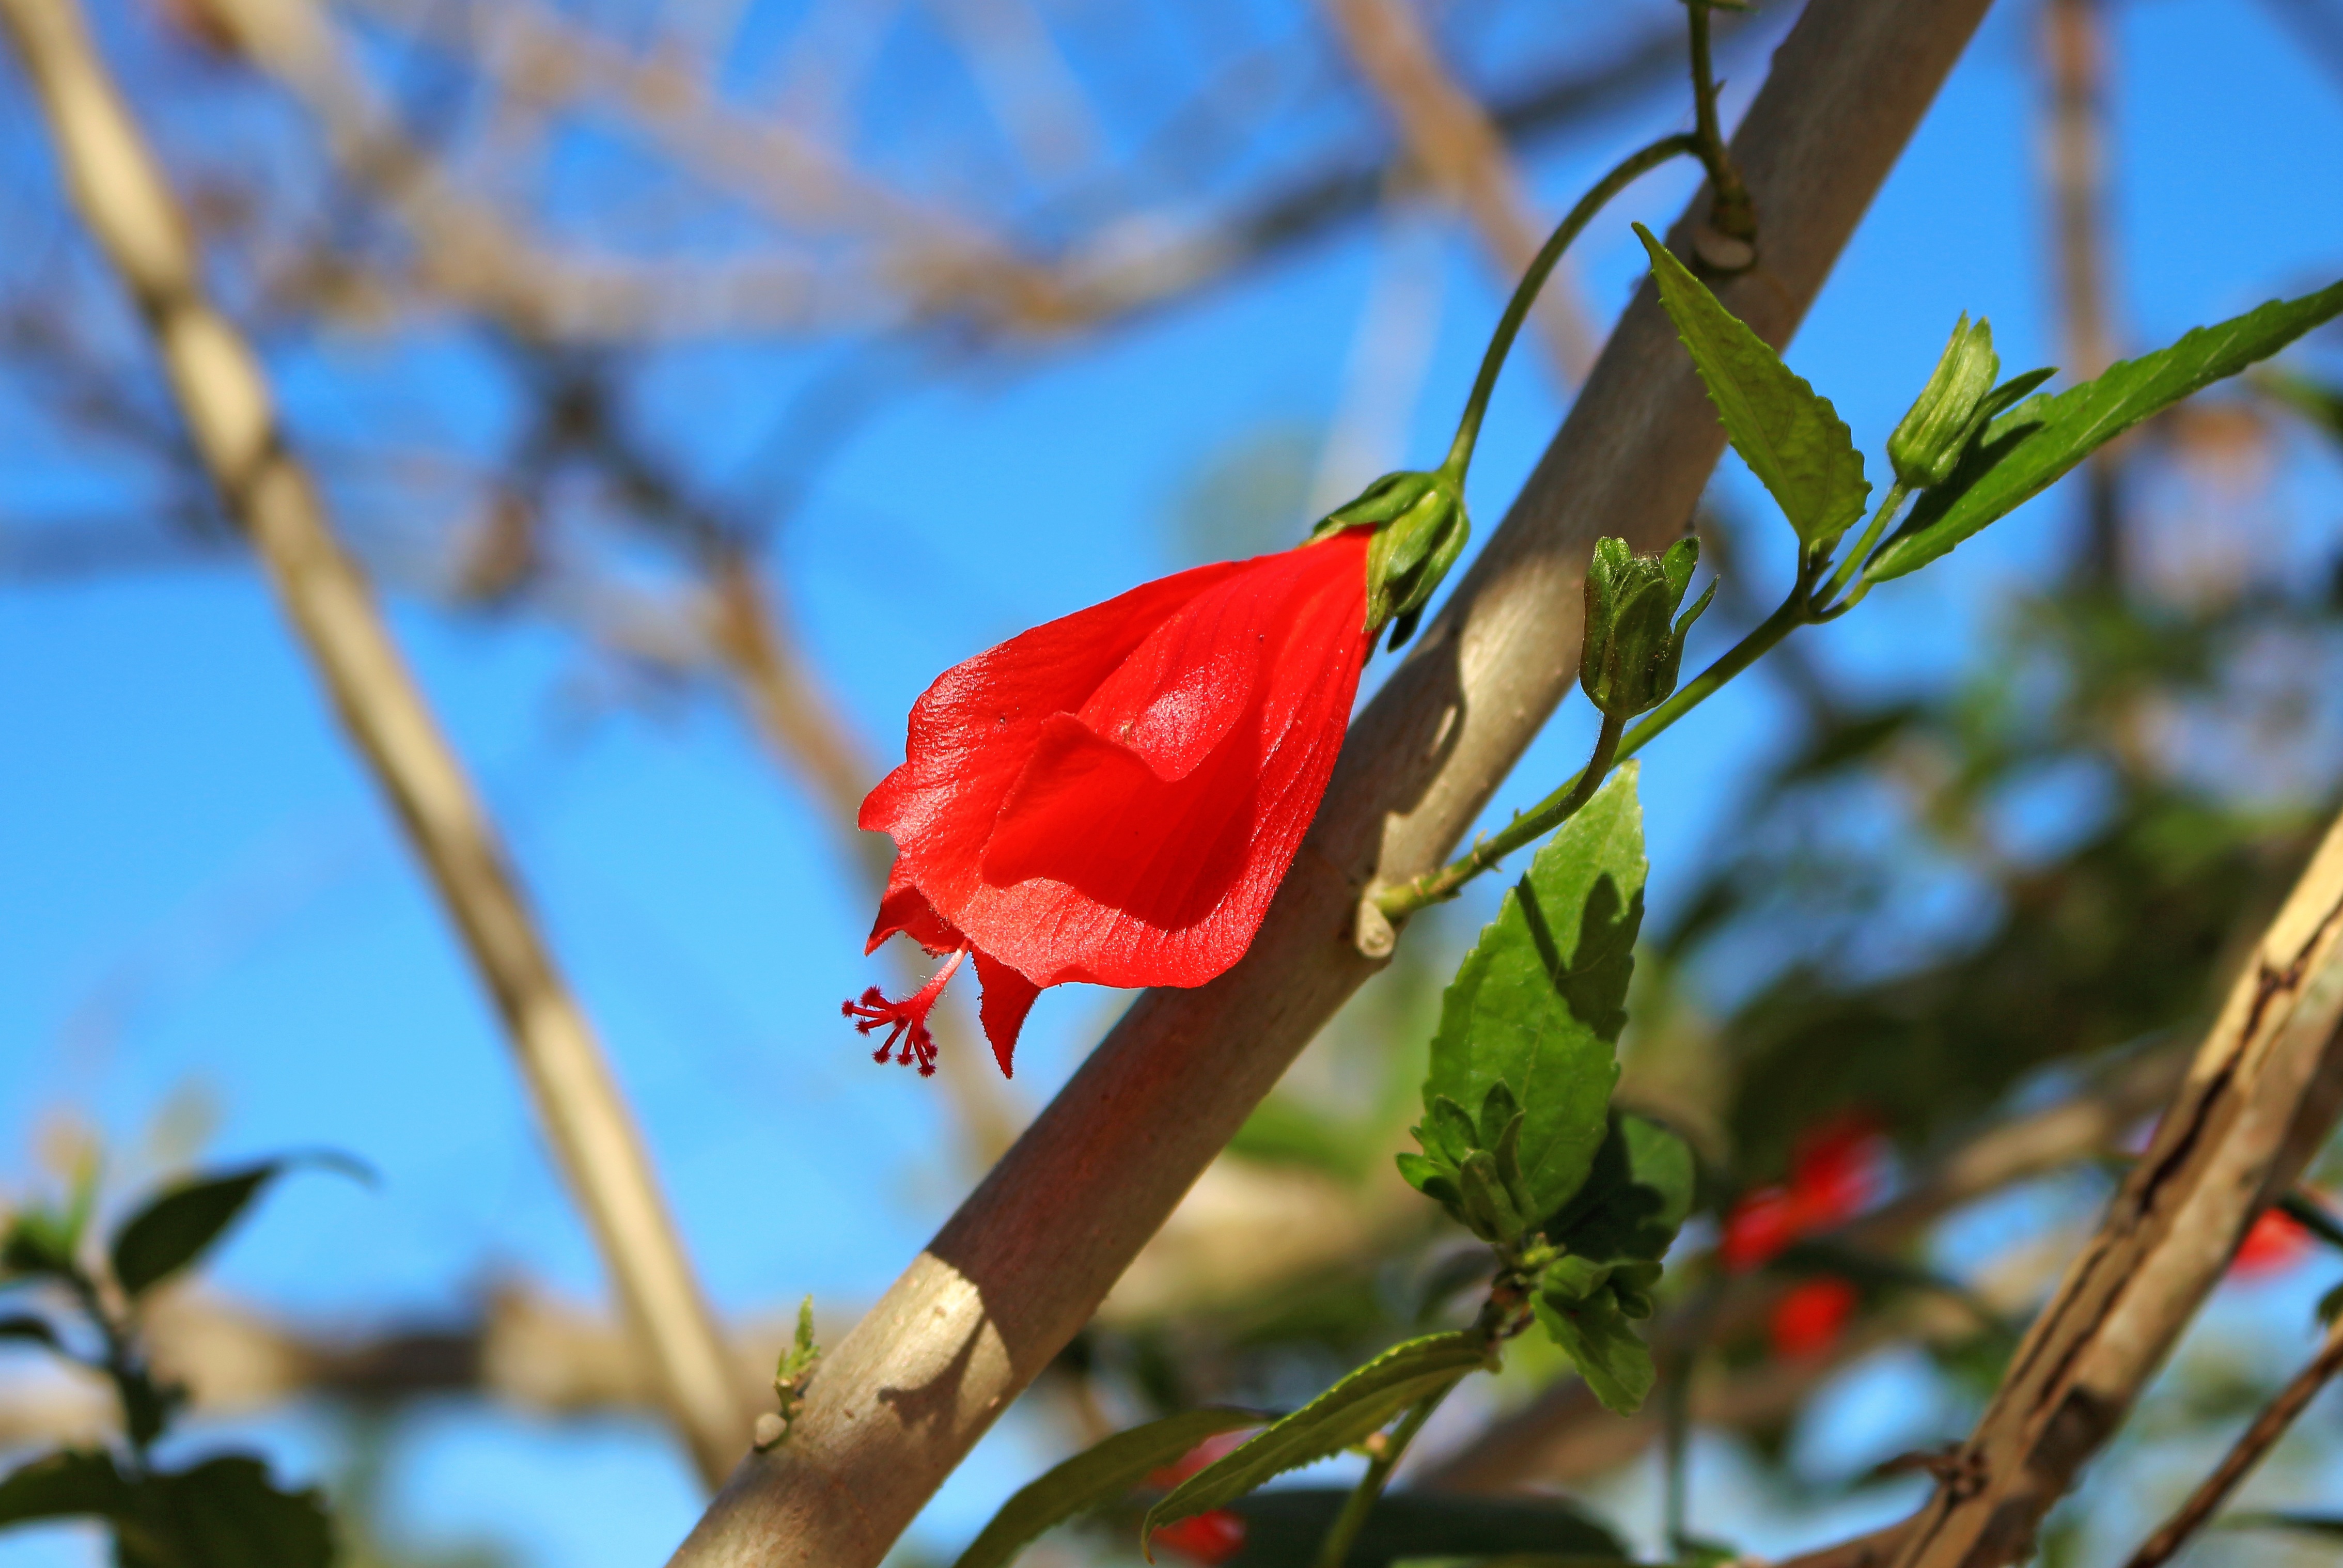
nature, branch, blossom, plant, sunlight, leaf, flower, red, botany, flora, plants, pistil, macro photography, red flowers, flowering plant, plant stem, land plant